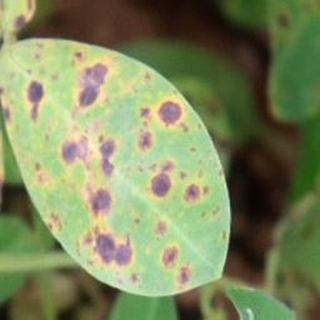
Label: groundnut_late_leaf_spot